A. J. Schable

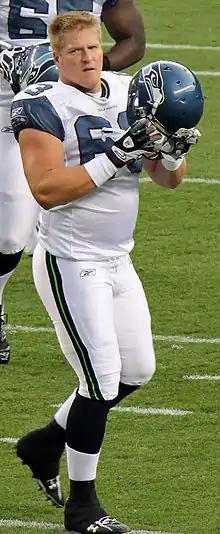
Schable in the 2011 preseason

Andrew Joel "A. J." Schable (born May 18, 1984) is a former American football defensive end. He was signed by the Arizona Cardinals as an undrafted free agent in 2006. He played college football at South Dakota. He is currently a firefighter in Sioux Falls, South Dakota.